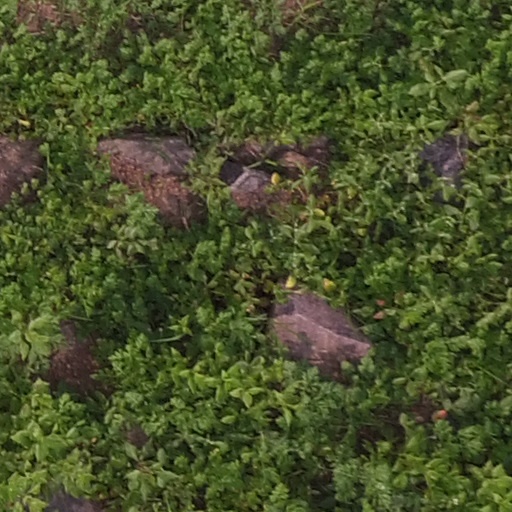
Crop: maize; corn